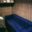
Label: couch